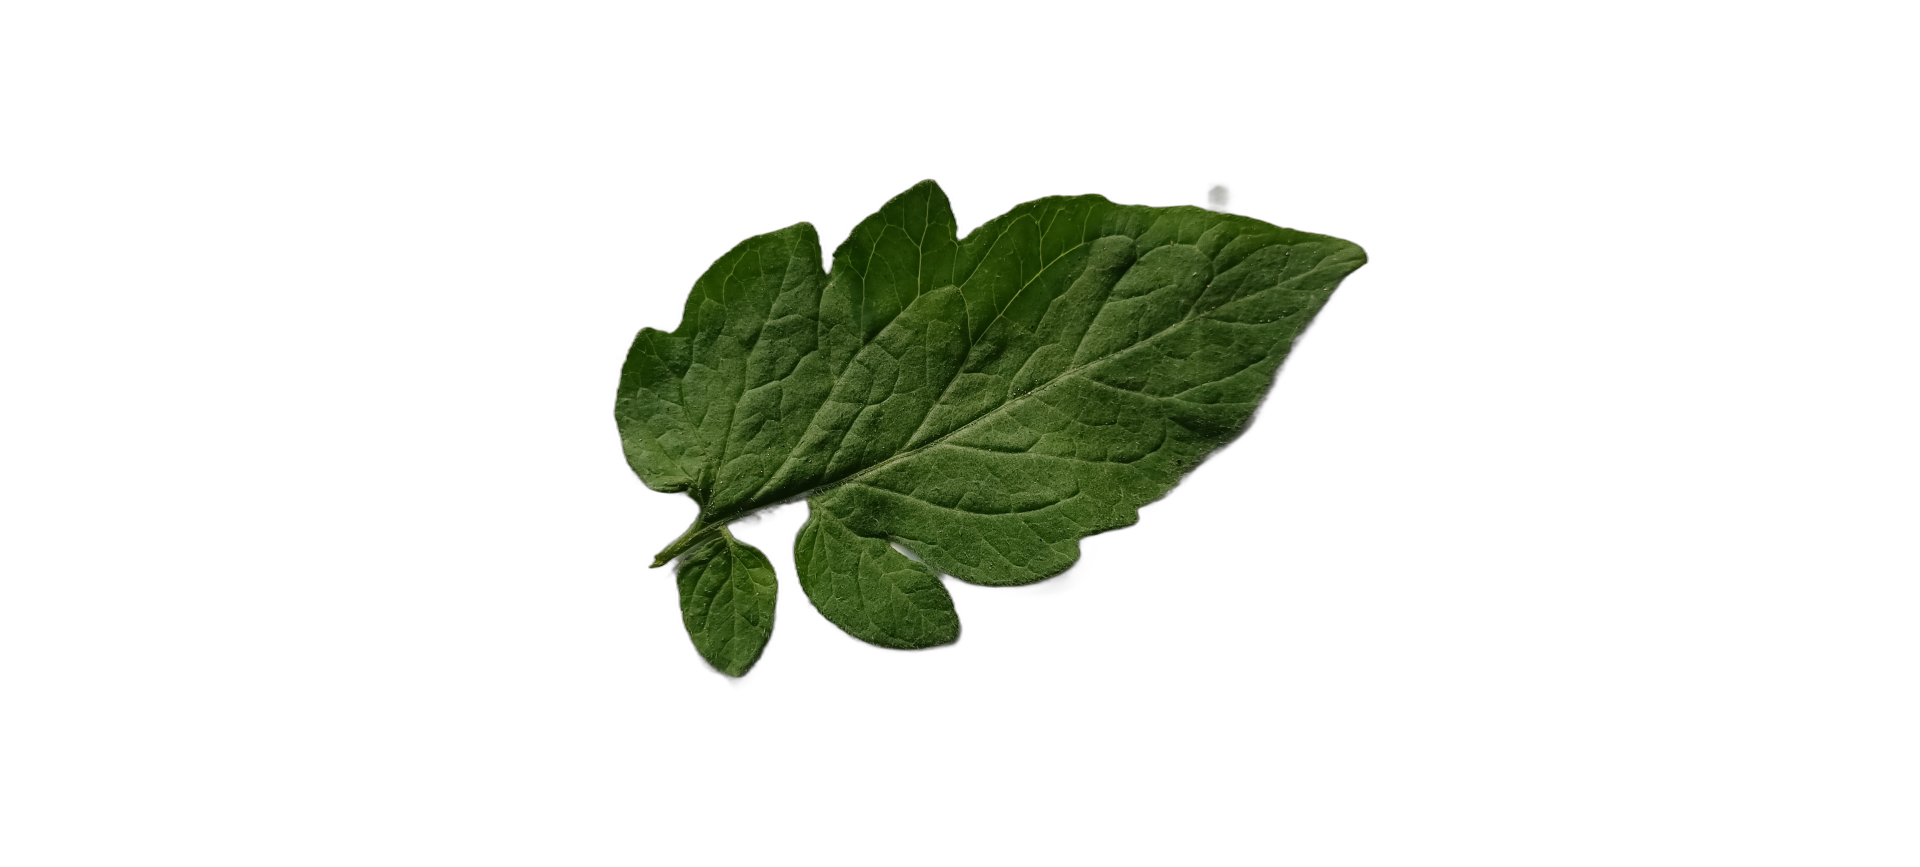
Crop: Tomato
Label: Healthy